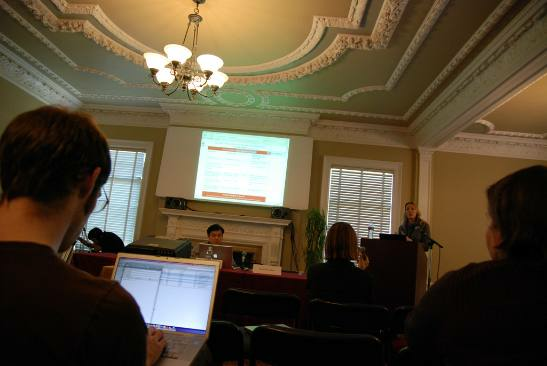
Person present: Yes